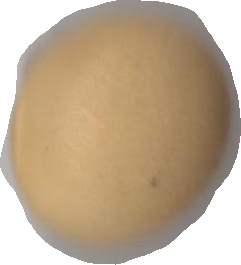
Variety: Dega